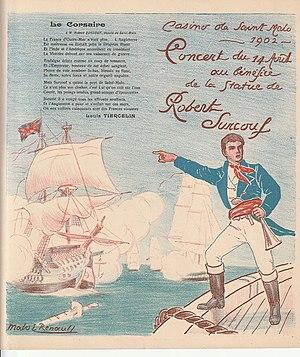
Malo-Renault, pseudonyme d'Émile Auguste Renault, né à Saint-Malo le 5 octobre 1870 et mort au Havre le 19 juillet 1938, est un dessinateur, pastelliste, graveur et illustrateur français.
Robert Surcouf est un corsaire et officier sur un navire négrier français.